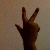
The image shows a hand gesture representing the number 3 in Indian Sign Language.